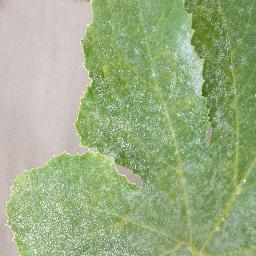
Label: Squash___Powdery_mildew